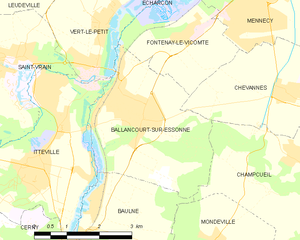
Carte des communes françaises Ballancourt-sur-Essonne